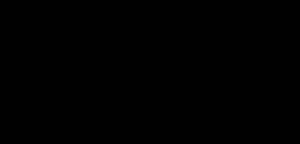
Le terme anglais Universal Serial Bus ou USB est une norme relative à un bus informatique en série qui sert à connecter des périphériques informatiques à un ordinateur ou à tout type d'appareil prévu à cet effet. Le bus USB permet de connecter des périphériques à chaud et en bénéficiant du Plug and Play qui reconnaît automatiquement le périphérique. Il peut alimenter les périphériques peu gourmands en énergie.